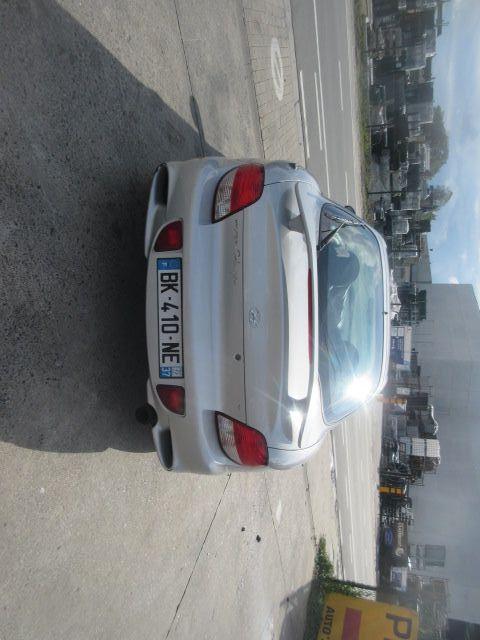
Aucun dommage détecté.
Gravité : aucun